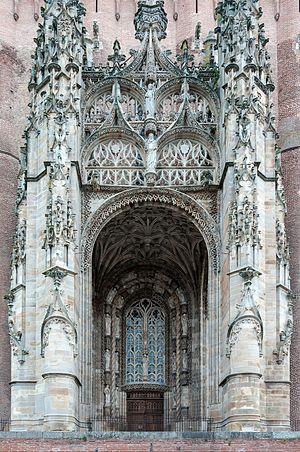
La cathédrale Sainte-Cécile d'Albi est le siège de l'archidiocèse d'Albi, dans le département du Tarn en France. Elle est construite sur un piton rocheux qui domine le Tarn. Deux siècles auront été nécessaires pour son édification, de 1282 à 1480.